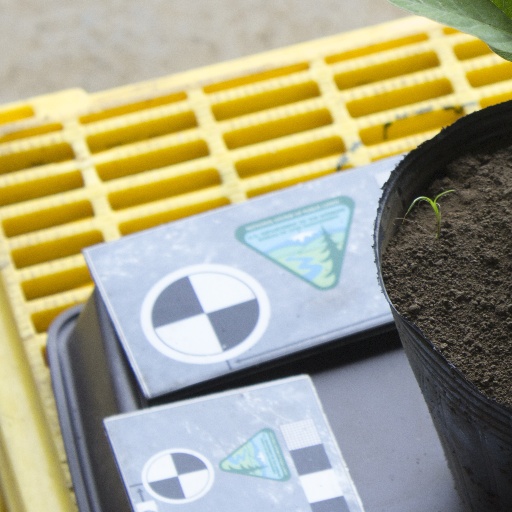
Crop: soybean